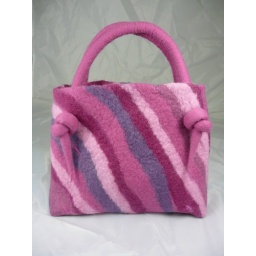
Small nuno felted bag in pink and lilac colours, from Merino wool fleece.